Gendarmerie (Romania)

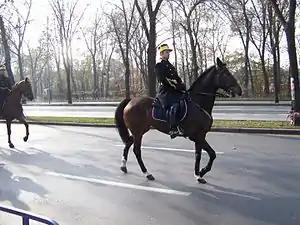
Gendarmerie Cavalry in winter dress uniform

During the period up to 1915 the Romanian Gendarmerie wore a distinctive dress comprising a shako with white plume, dark blue tunic with red facings, white trefoil epaulettes and aiguillettes plus light blue trousers with red stripes. Mounted units of the Gendarmerie wore a silver helmet with spike and white plume, a similar tunic to the foot branch but with yellow epaulettes and aiguillettes, white breeches and high boots.